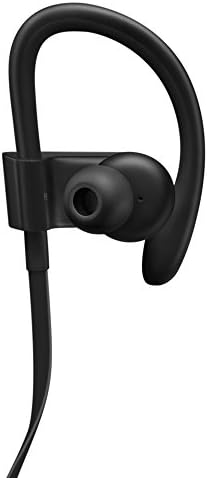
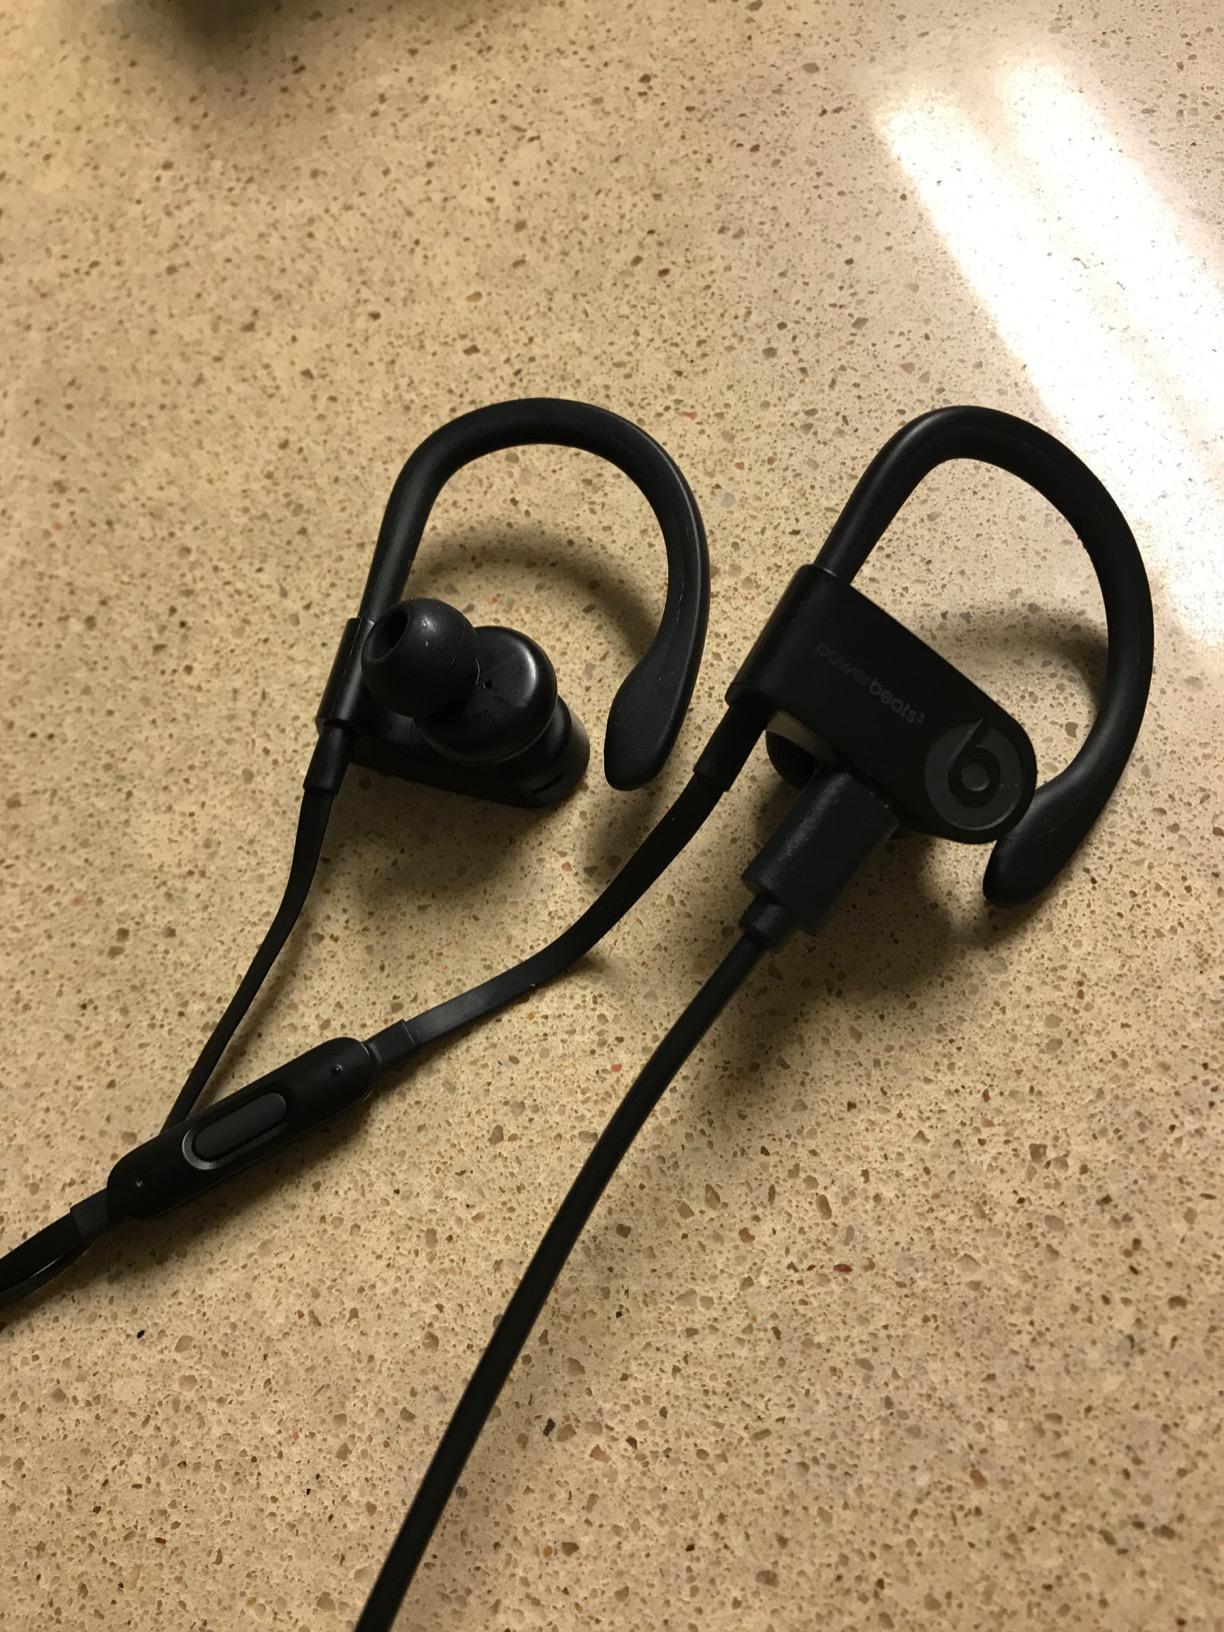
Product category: headphones
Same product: yes